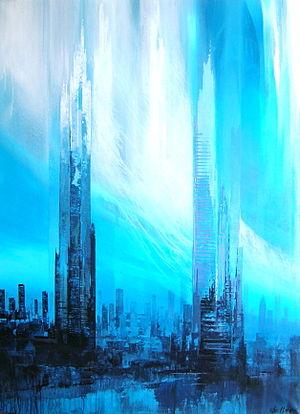
Nature et Architecture (huile sur toile 130x90)
Clo Baril est une peintre française de l'École de Paris.